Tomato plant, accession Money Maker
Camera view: tilt-top (135 deg); turntable rotation: 0 degrees
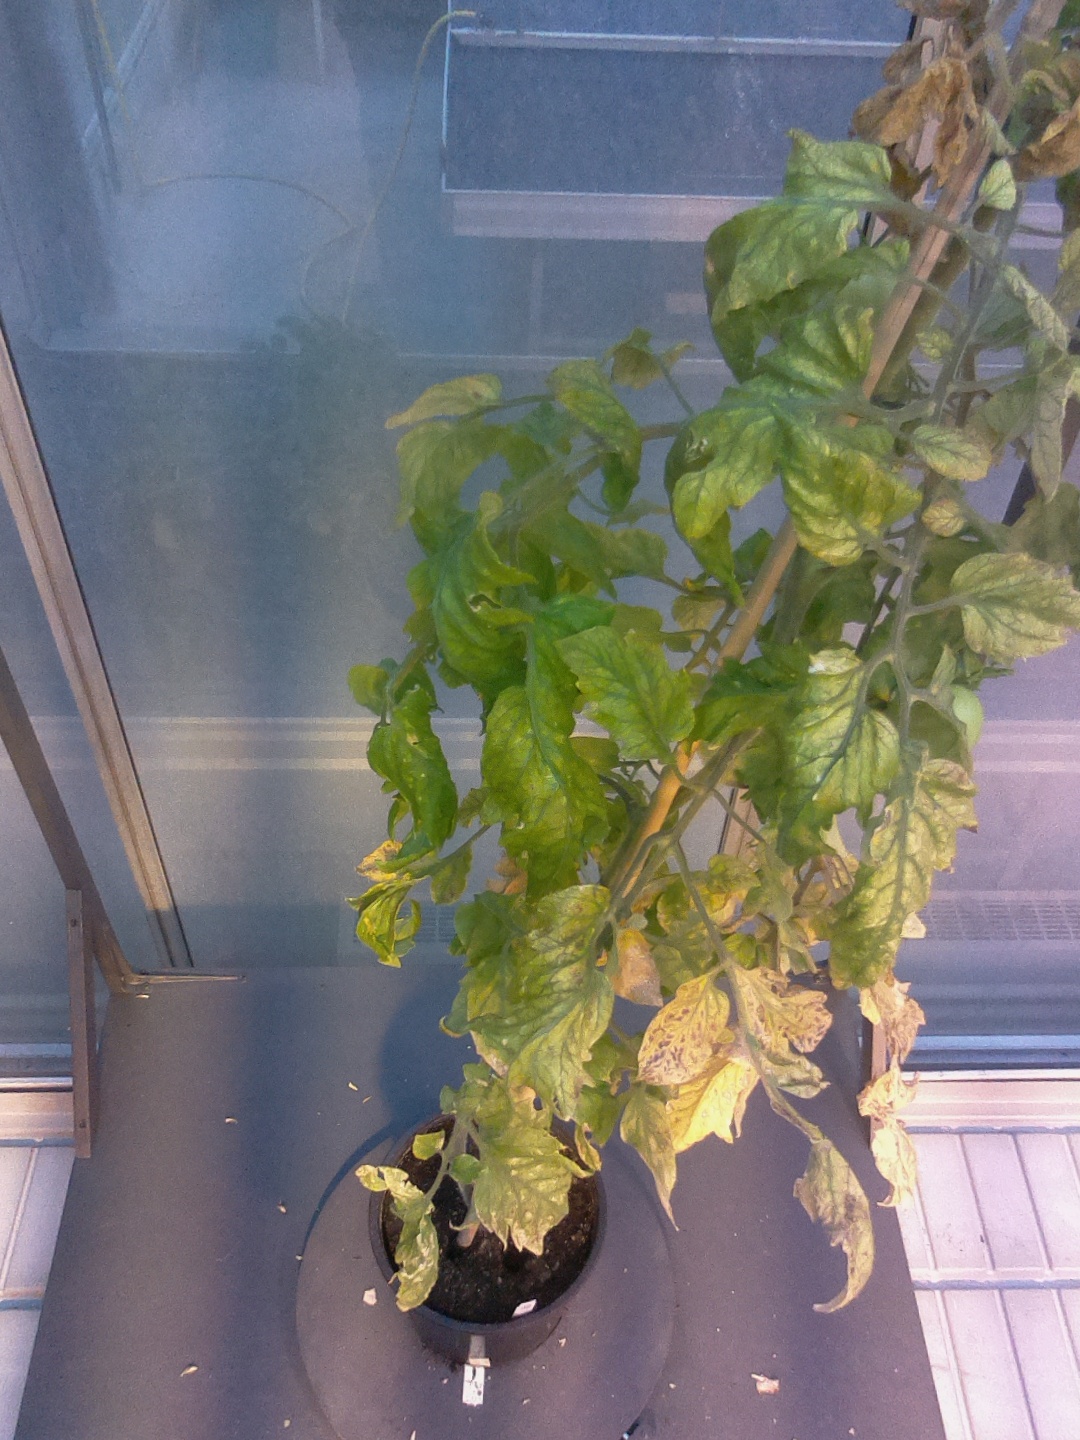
BBCH growth stage 79: 90% -100% of final fruit size